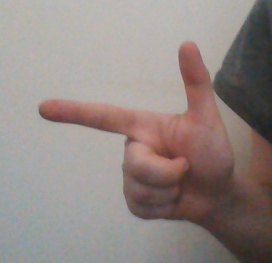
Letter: yaa